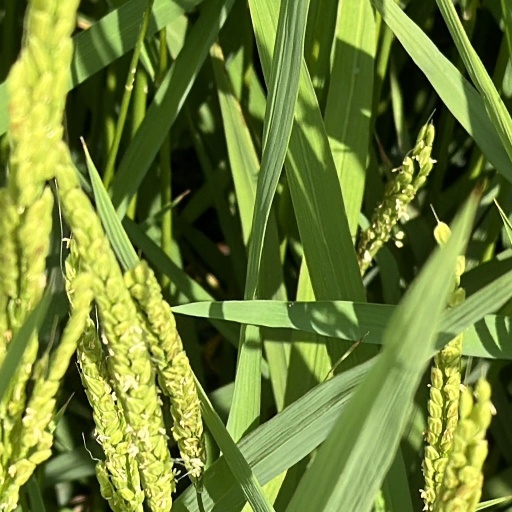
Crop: rice